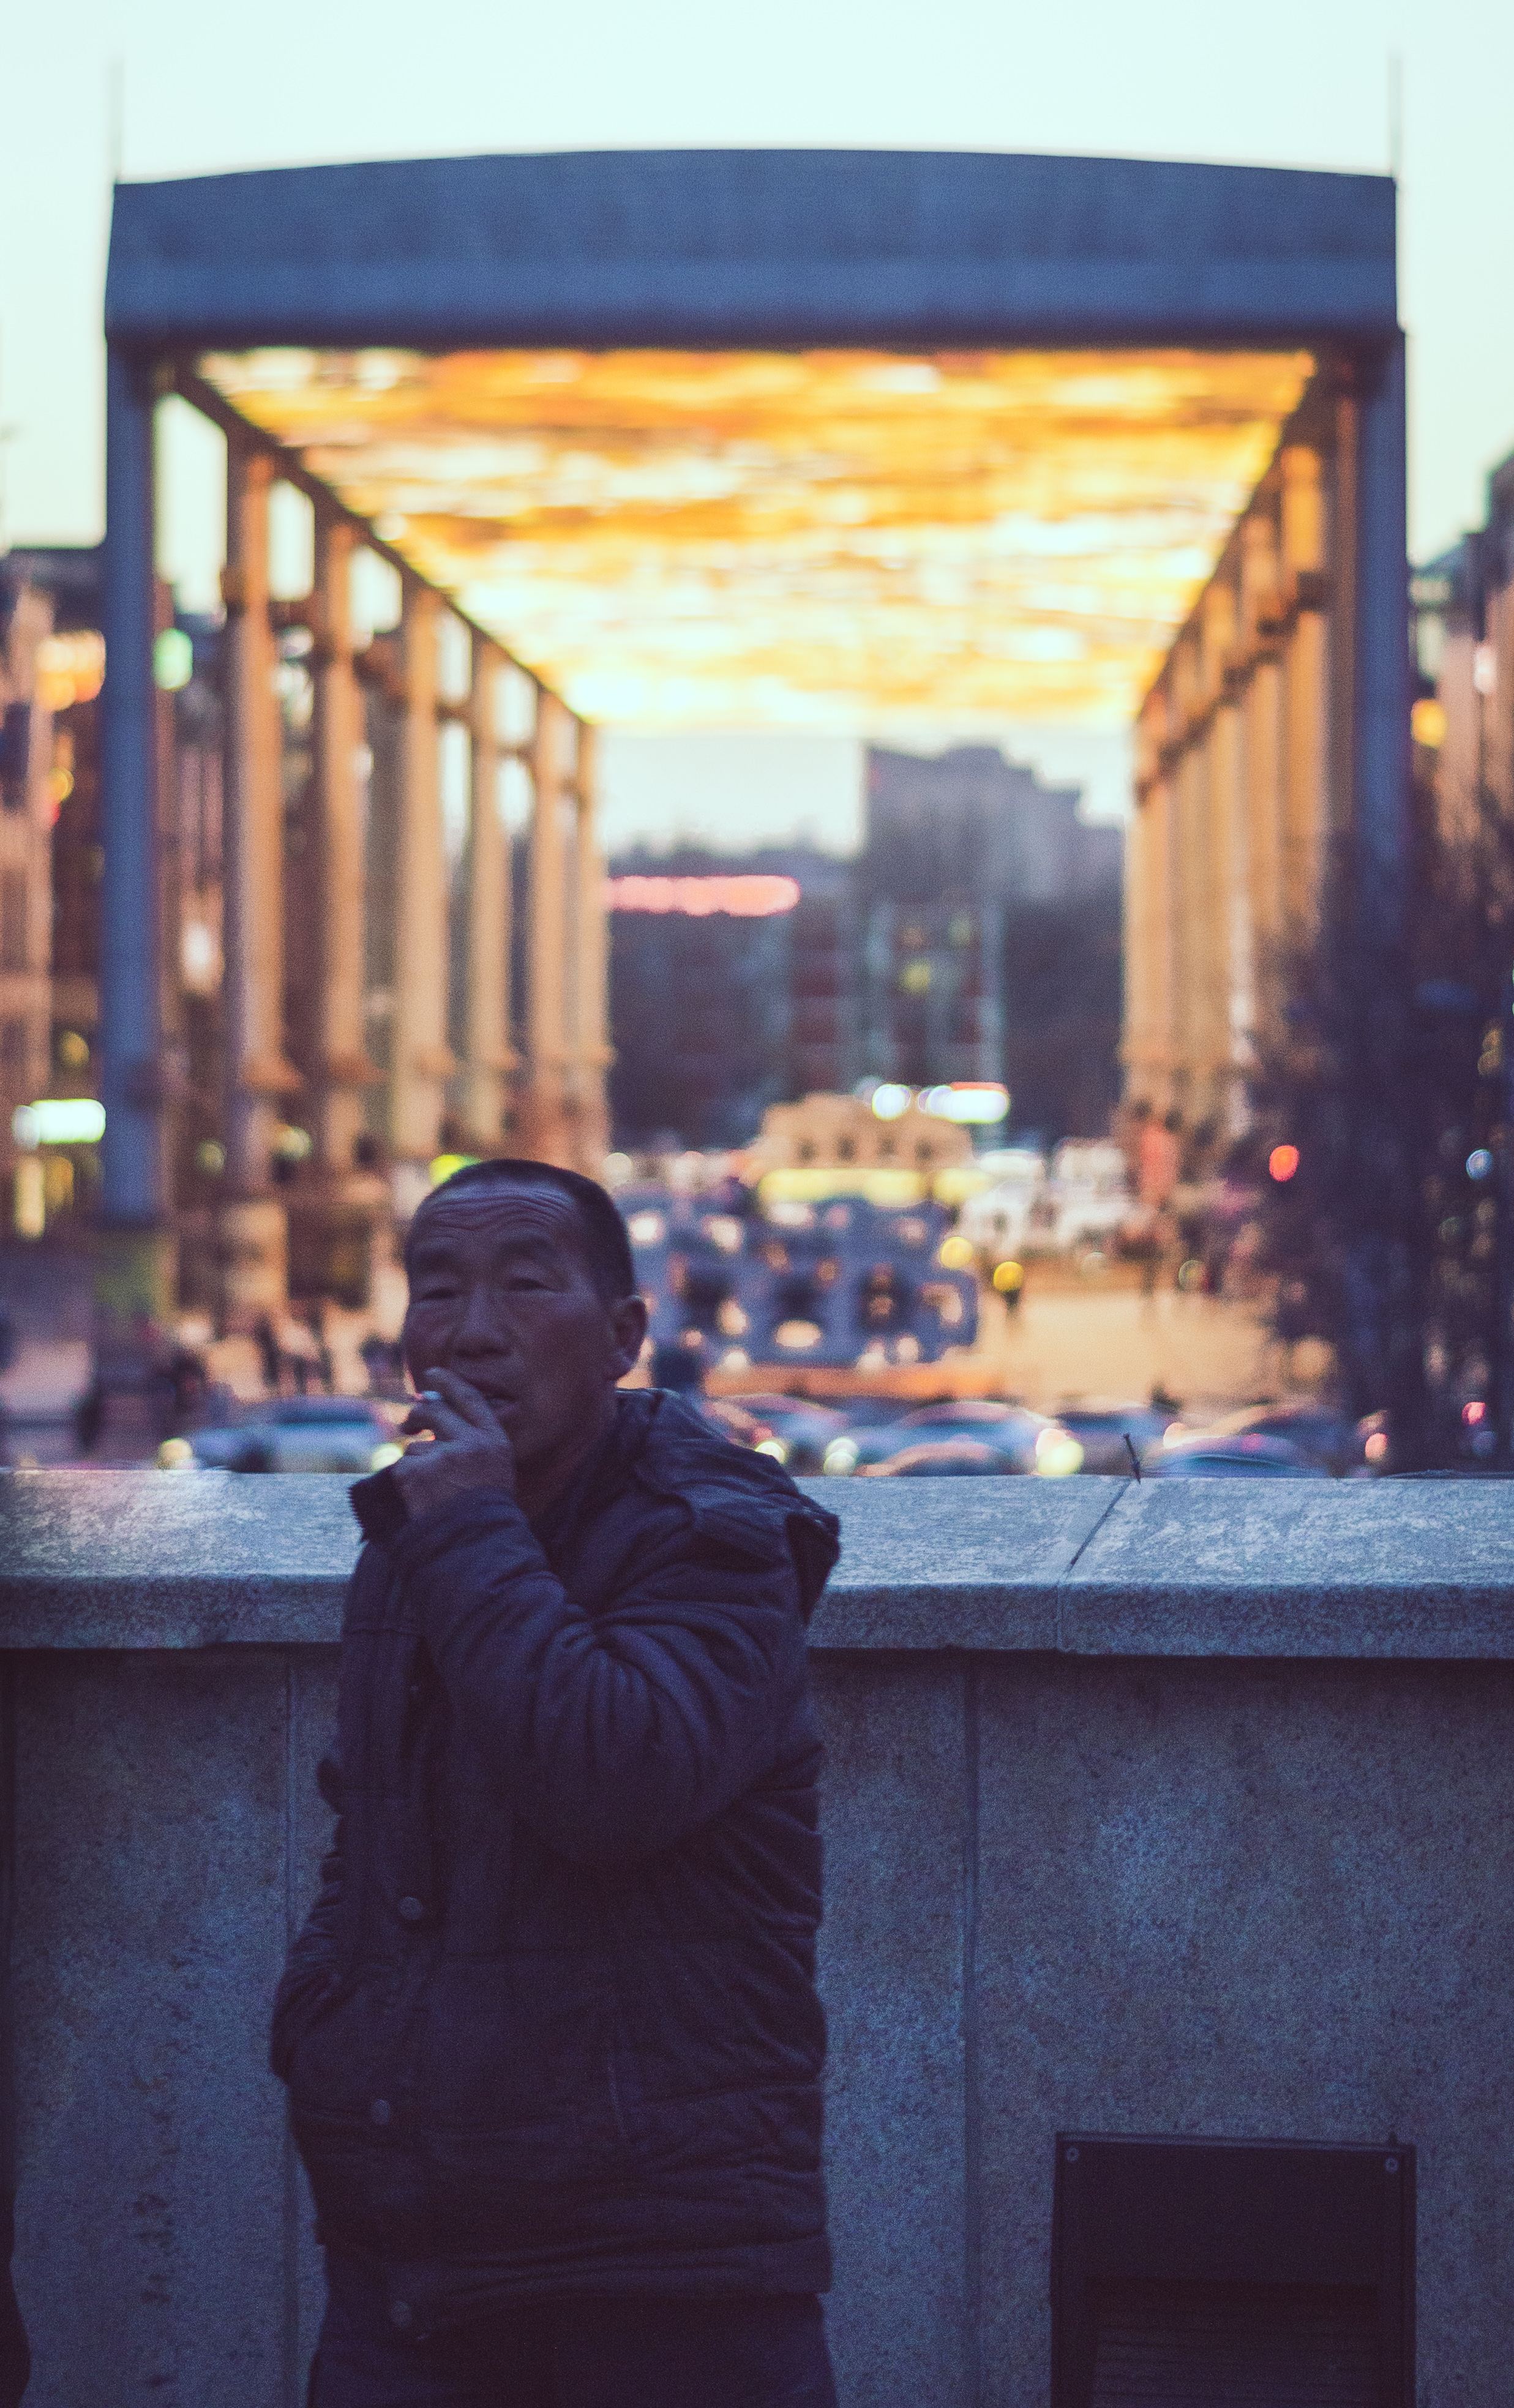
light, road, street, roof, smoking, evening, color, place, temple, beijing, photograph, china, streetscene, sonystreetphotographer